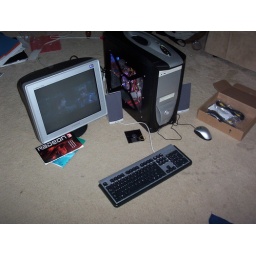
Created from scratch in the confides of my house with the aide of two friends, my computer rages on strong today.